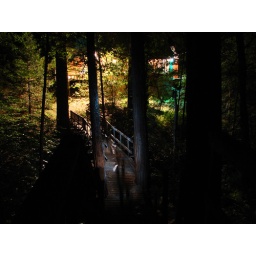
Looking across the bridge at the cabin from the driveway. Joe was walking around shinning lights on the bridge and trees.